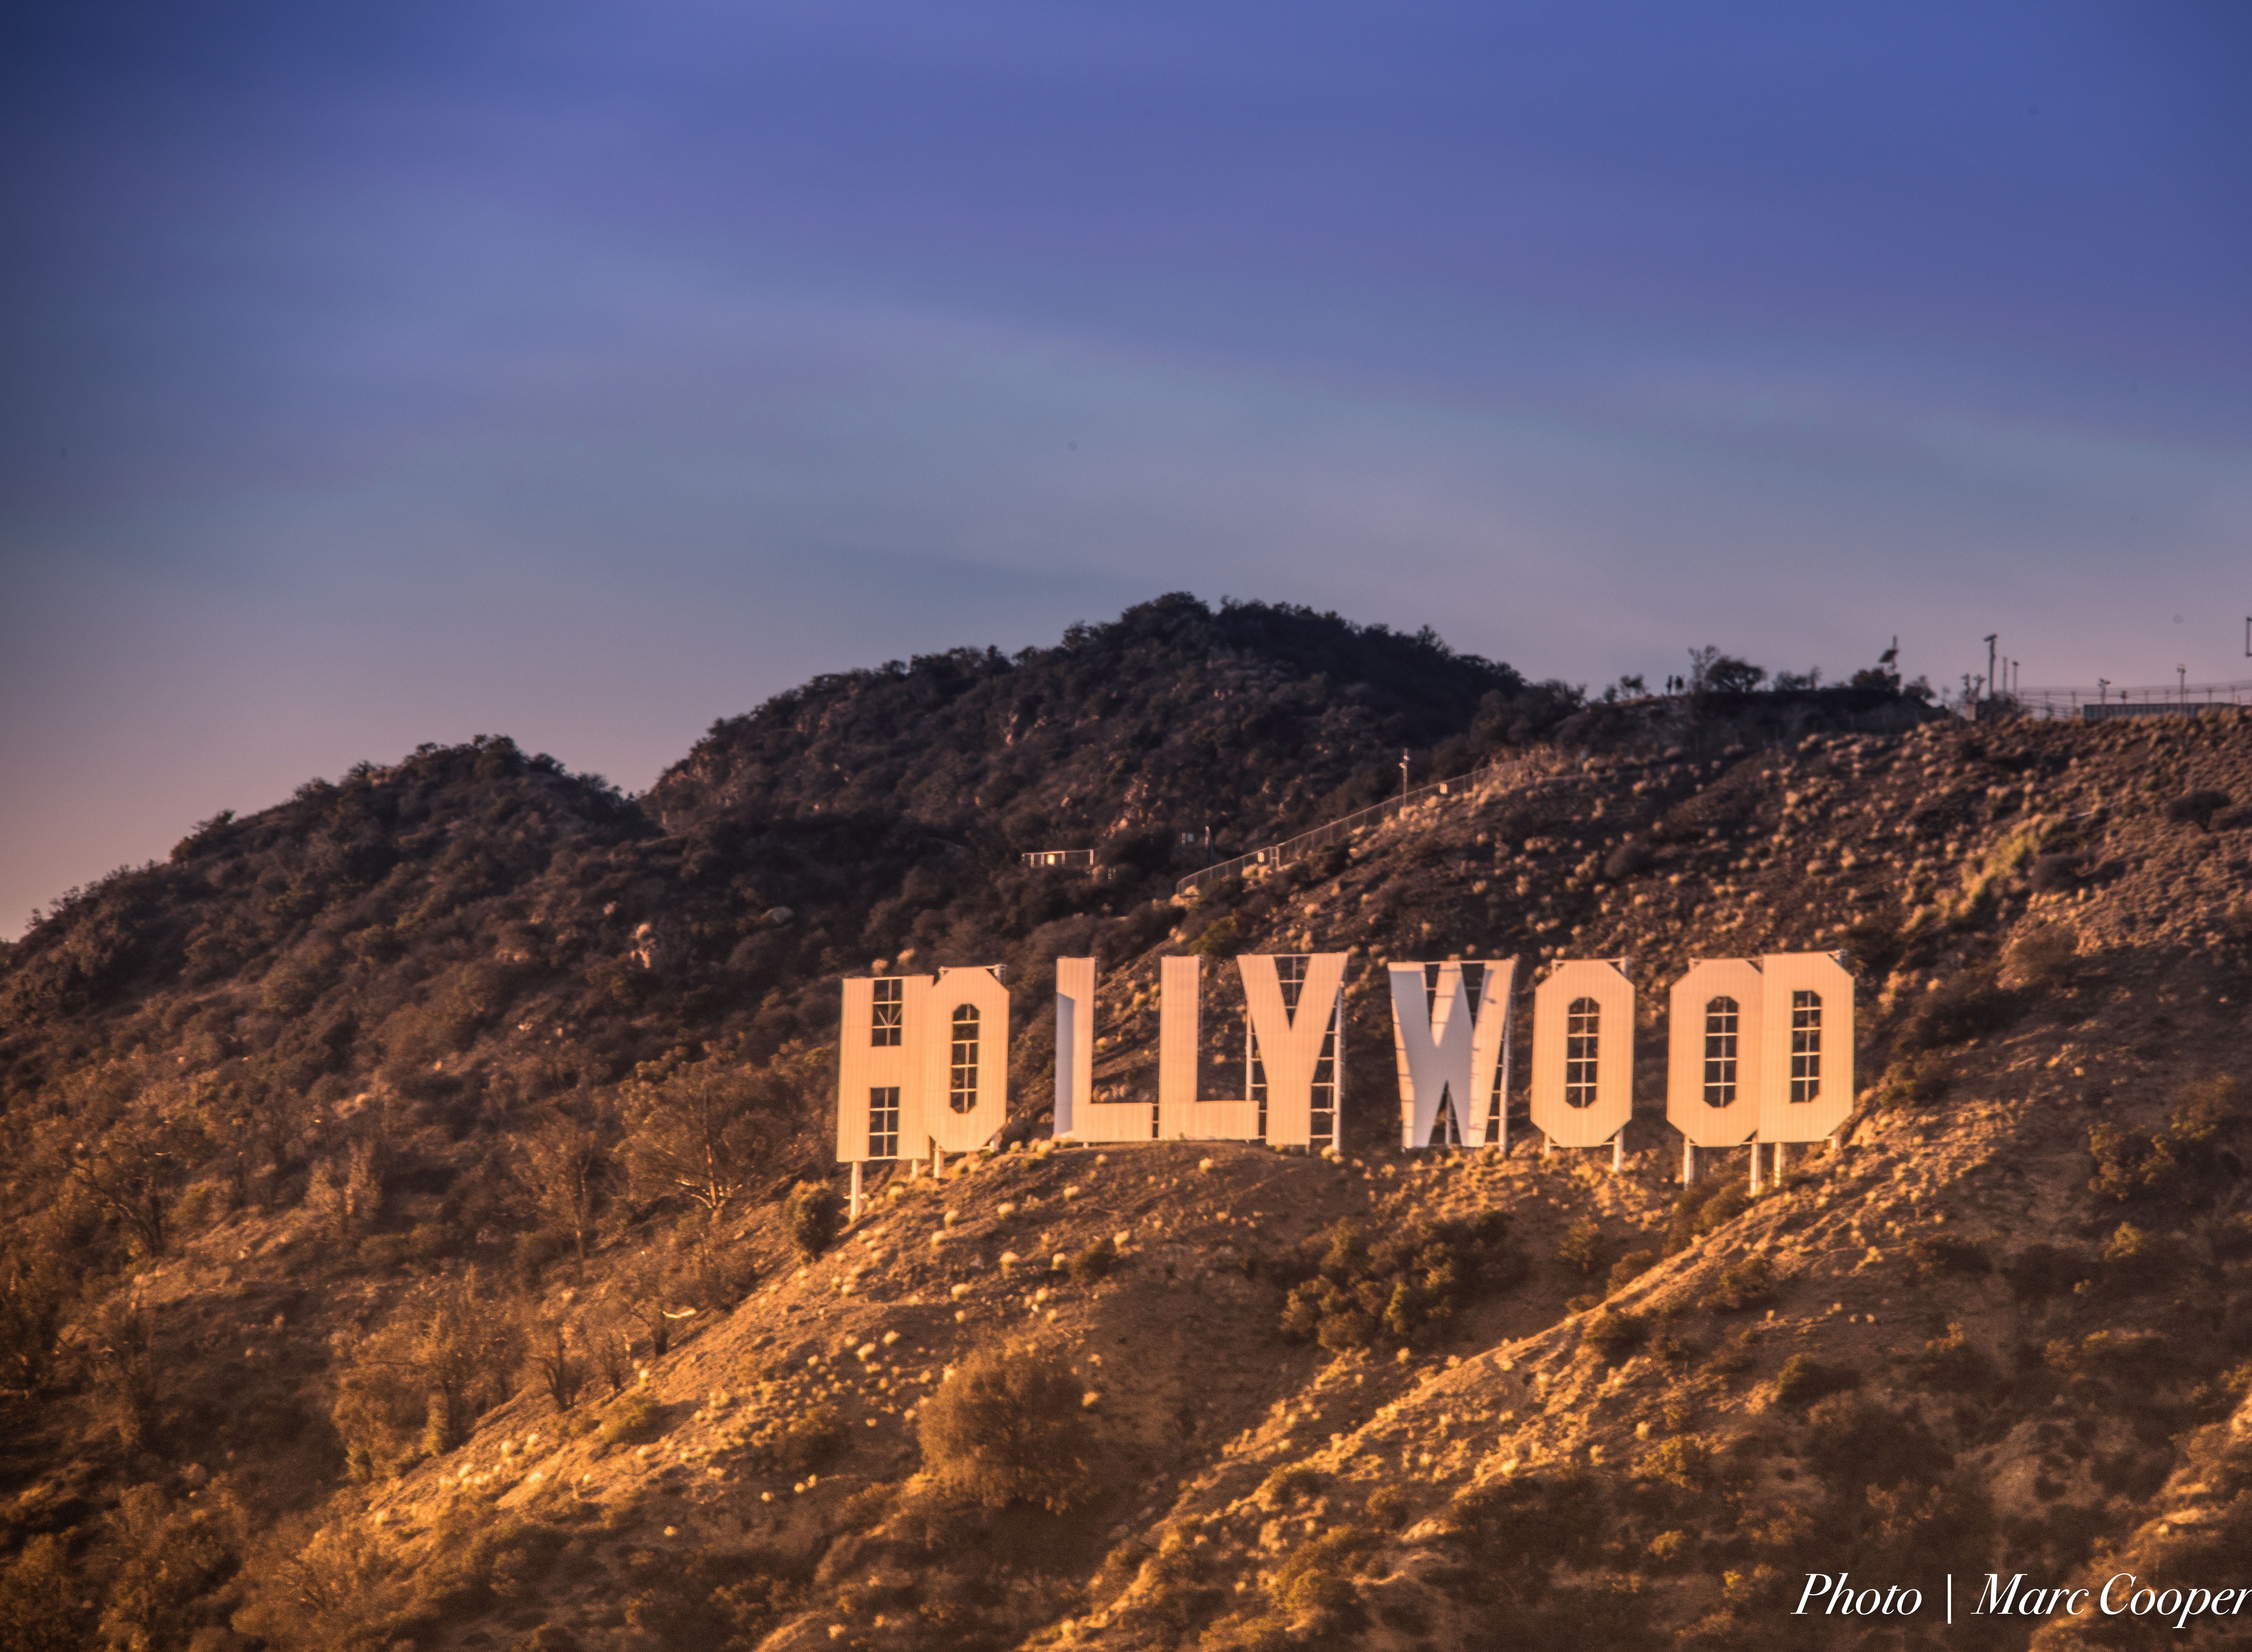
landscape, rock, mountain, sky, sunset, morning, hill, dawn, dusk, hollywood, evening, cool image, ruins, losangeles, hollywoodsign, hollywoodhills, i, mountainous landforms